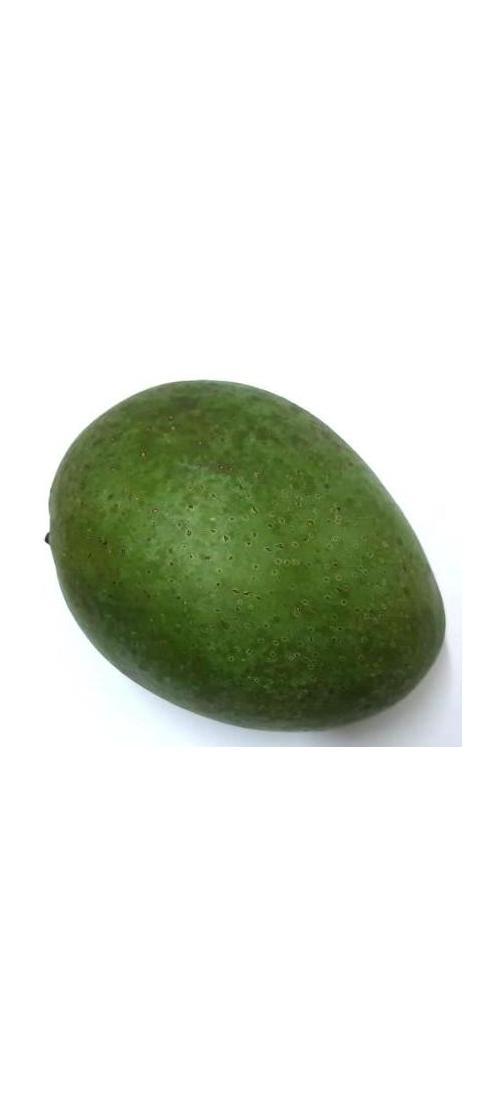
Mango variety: Ashshina Zhinuk